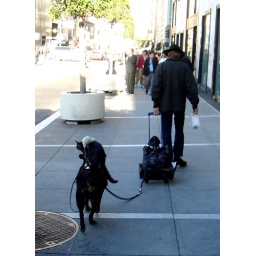
dog & cat & rat in harmony-1